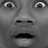
Emotion: surprise